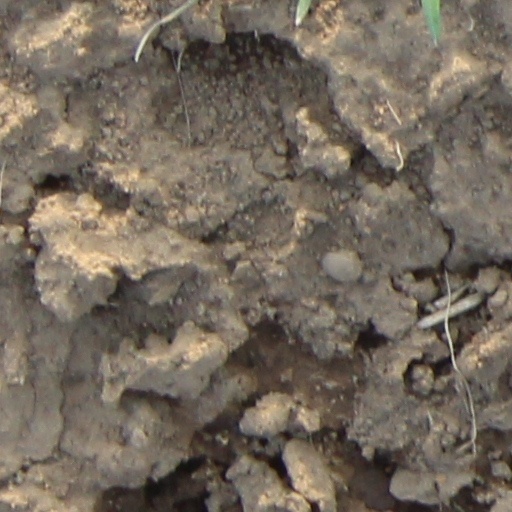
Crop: wheat